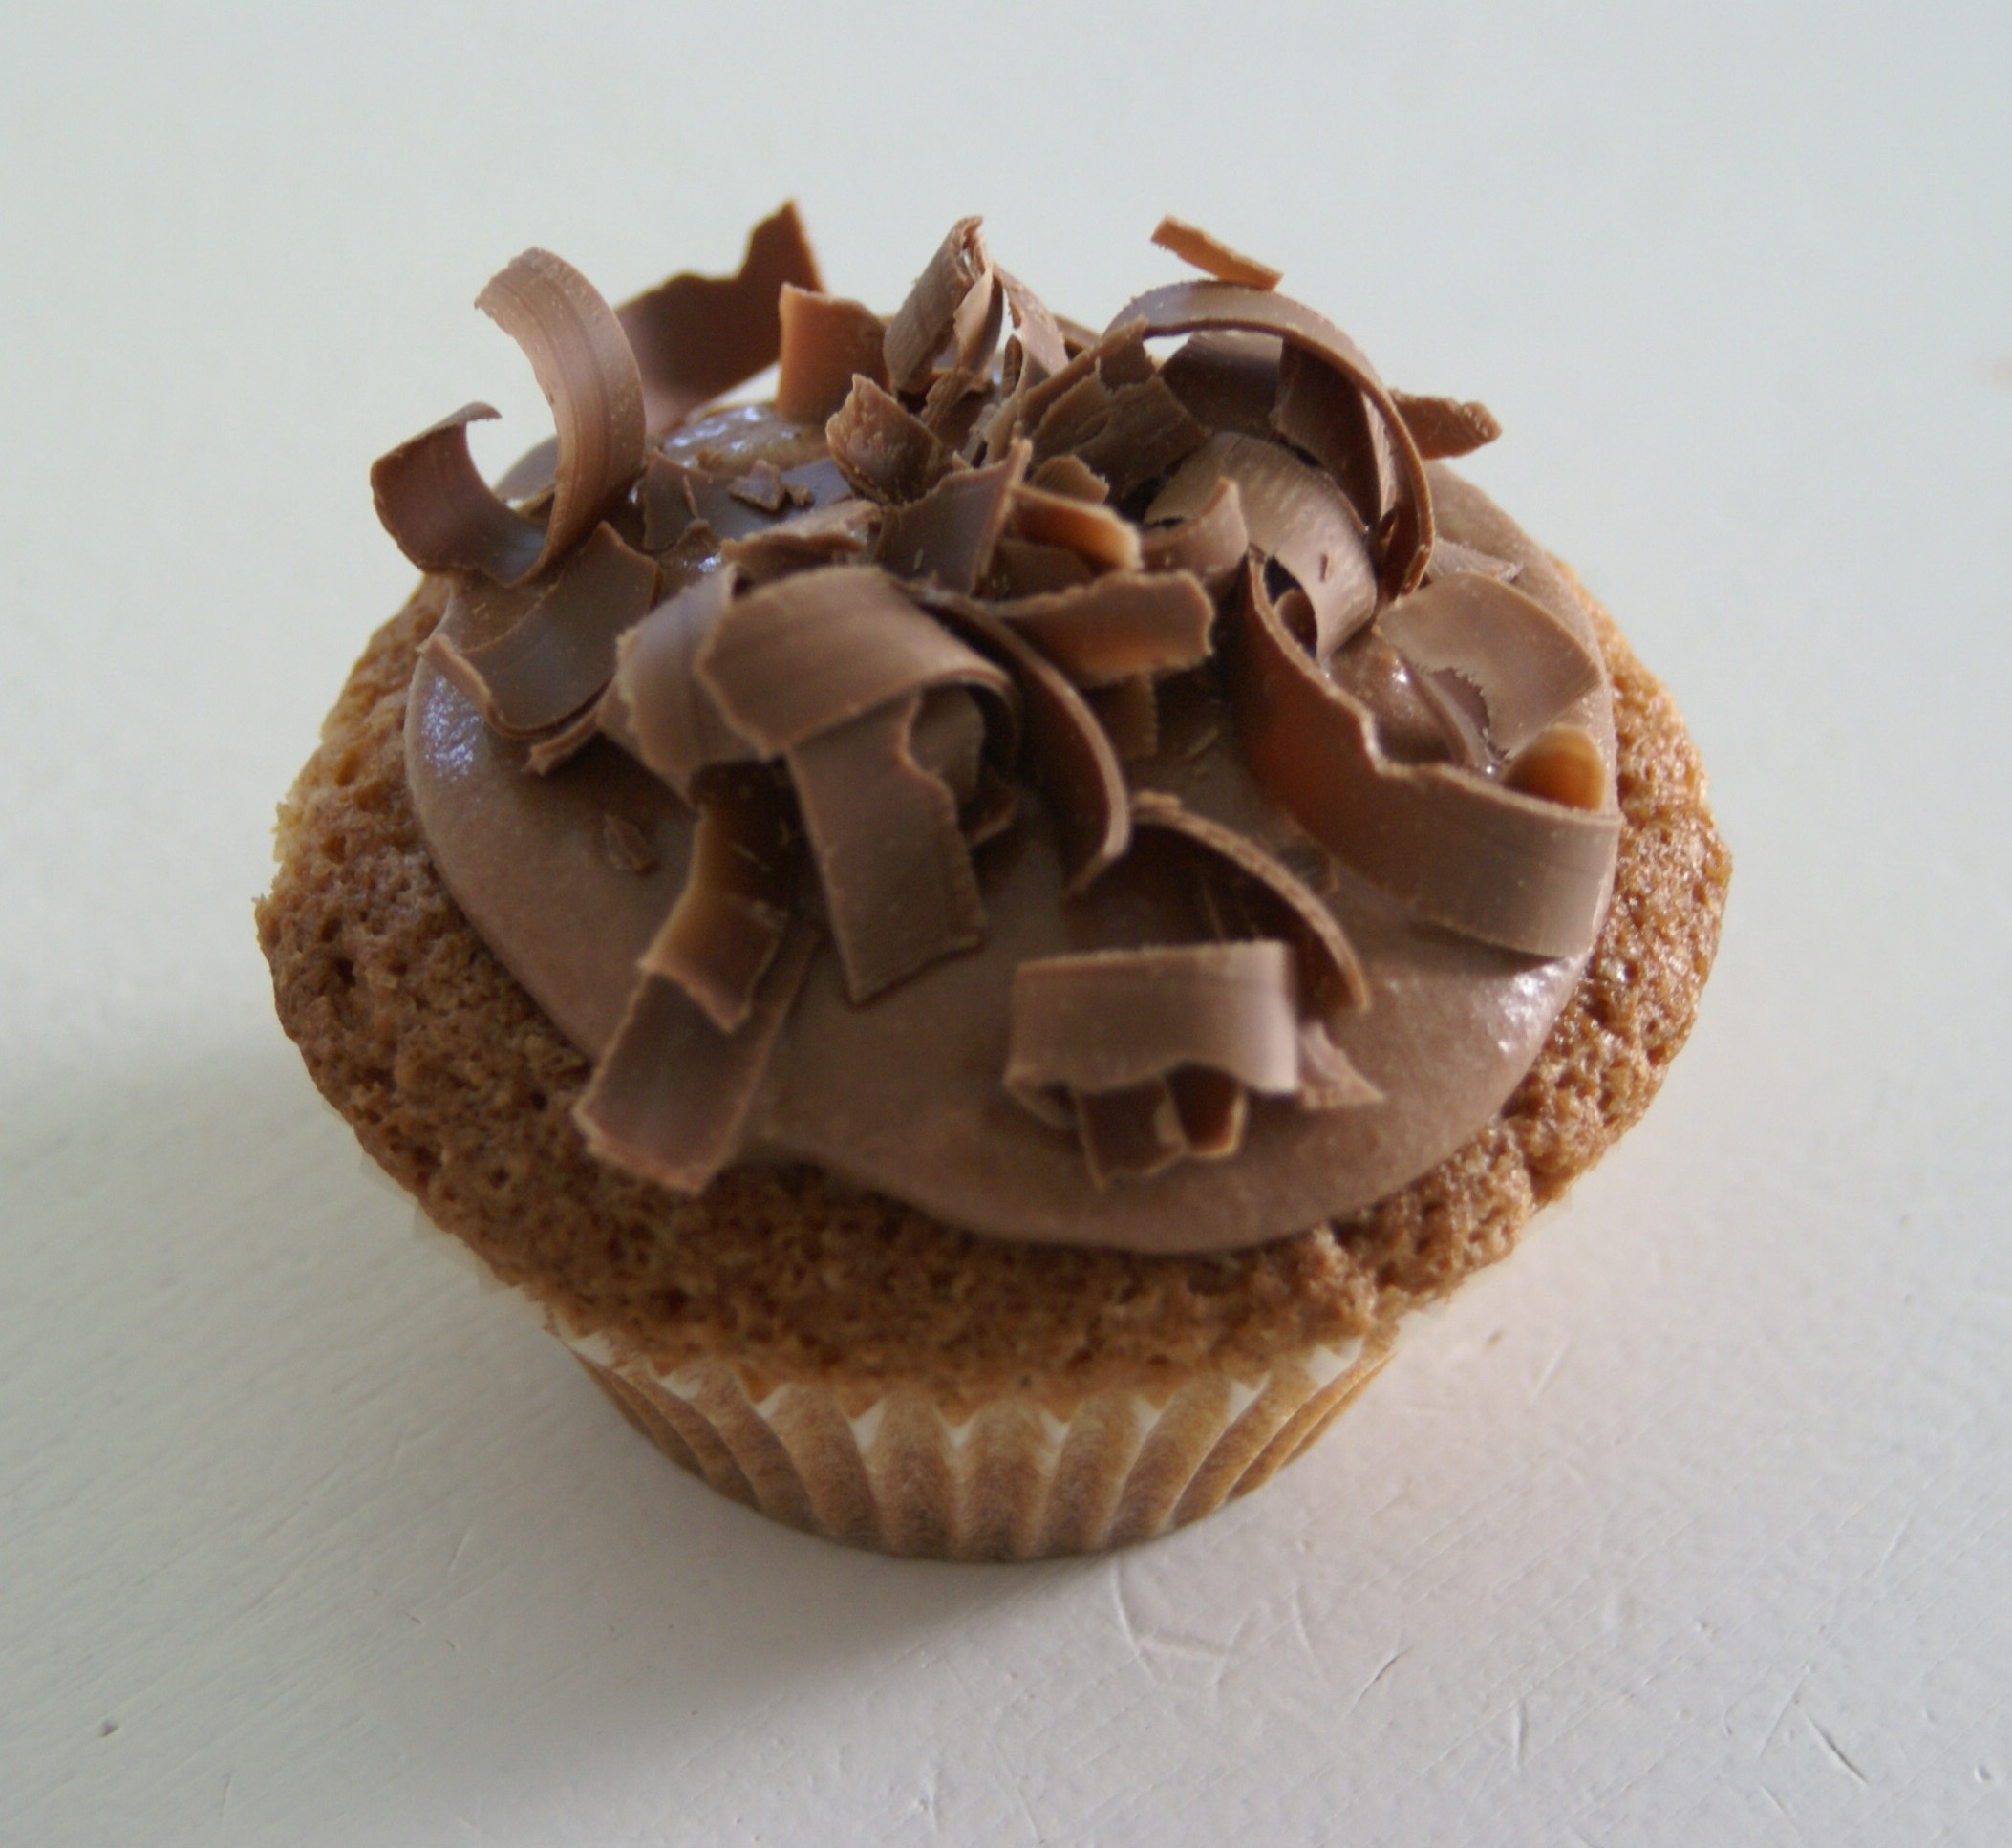
sweet, dish, food, chocolate, cupcake, baking, dessert, cake, chocolate cake, icing, benefit from, baked goods, flavor, praline, buttercream, chocolate truffle, peanut butter cup